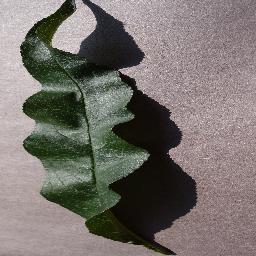
Label: Peach___healthy